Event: Nepal Earthquake
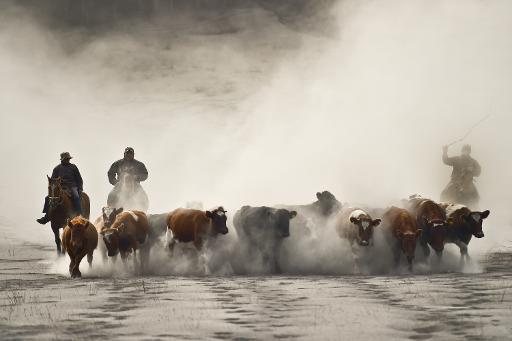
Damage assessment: no_damage